Transition metal oxalate complex

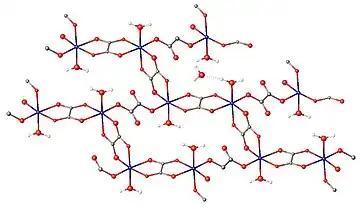

Oxalate is often a bridging ligand forming bi- and polynuclear complexes with (κ,κ'-CO)M cores. Illustrative binuclear complexes are [M(CO)] M = Fe(II) and Cr(III)